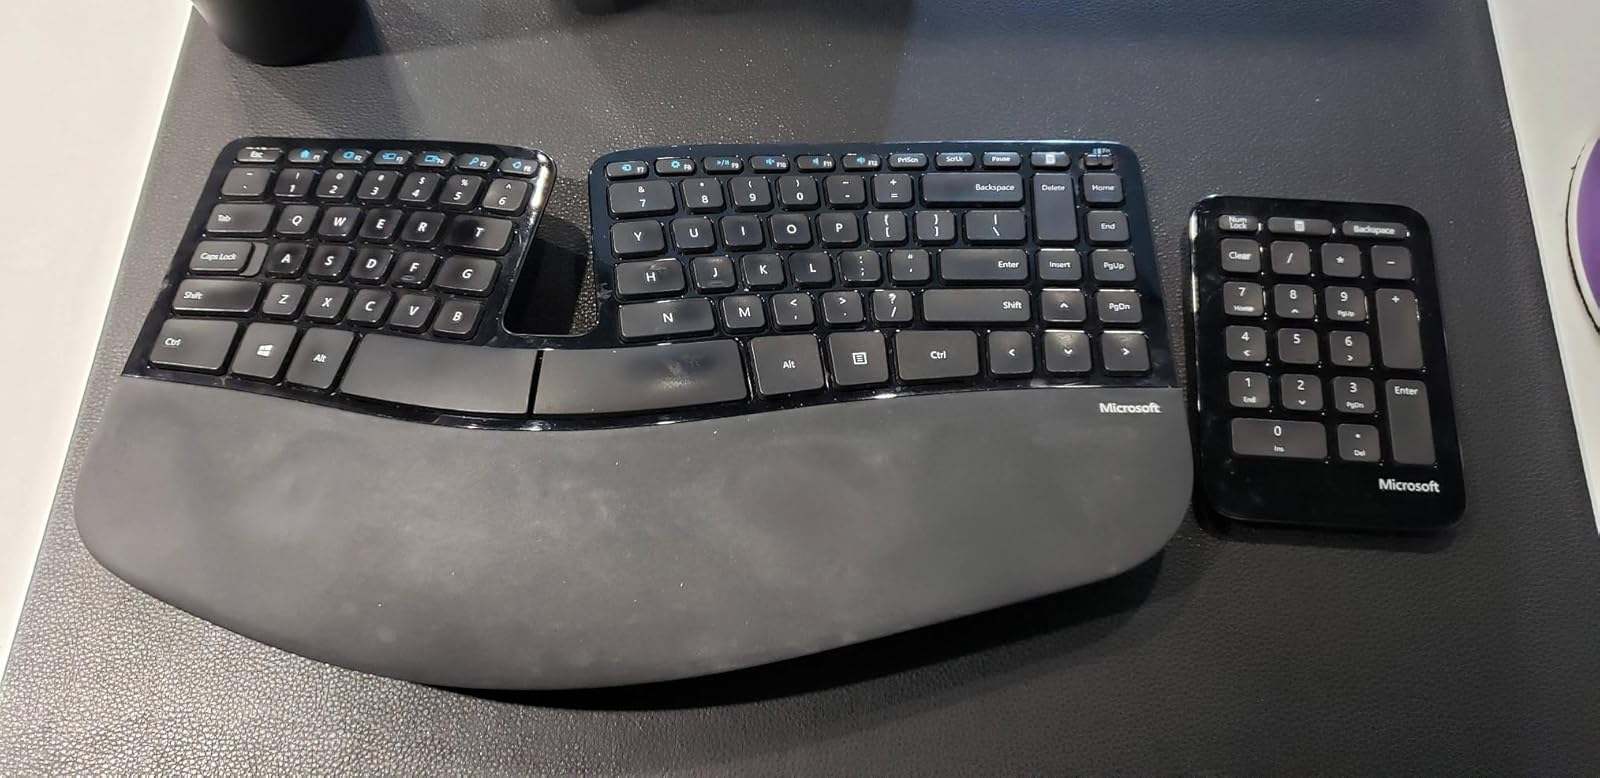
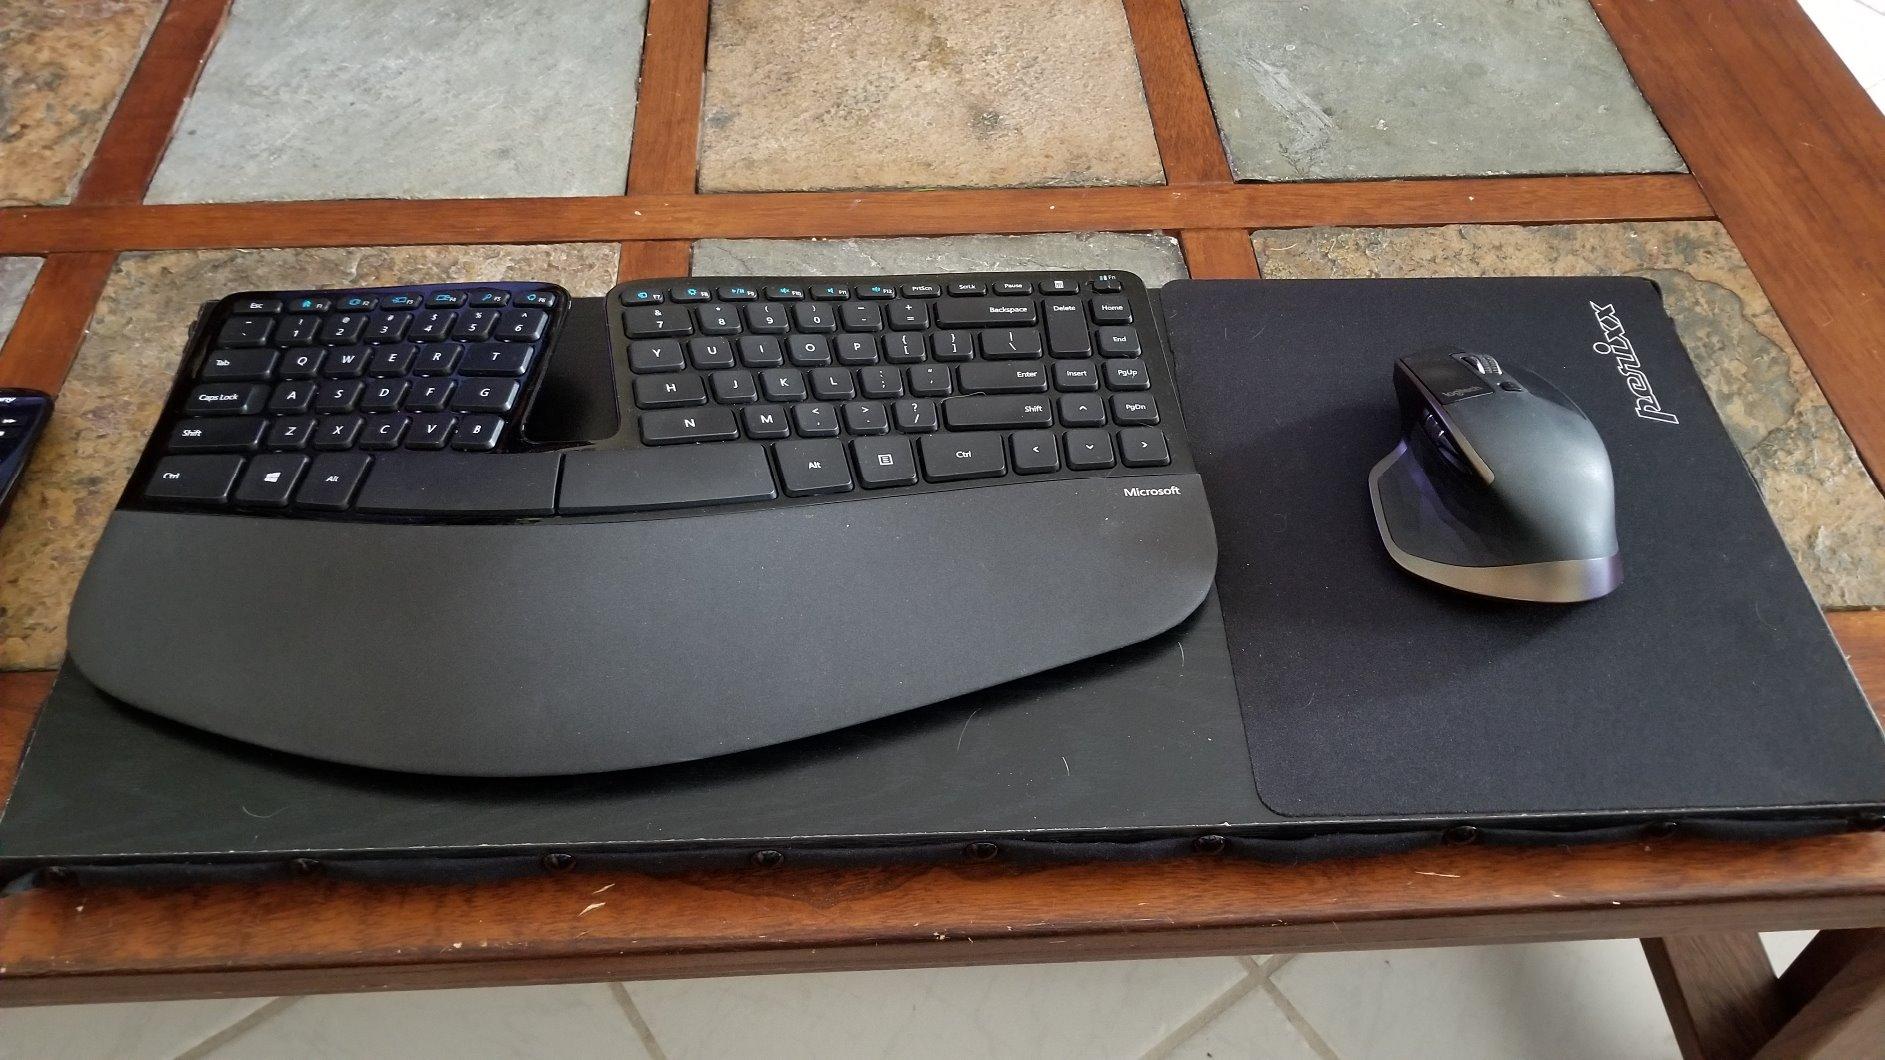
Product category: keyboard
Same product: yes